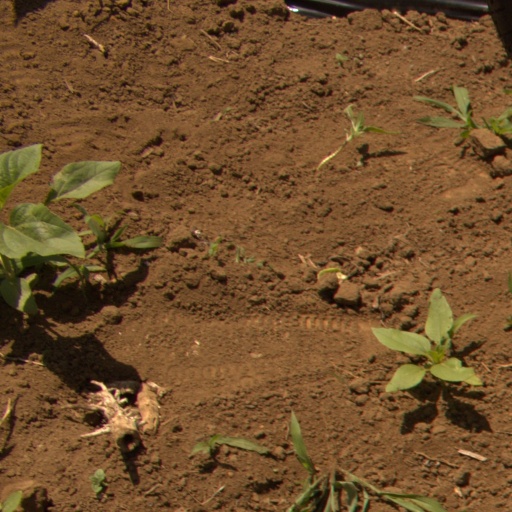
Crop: Jerusalem artichoke